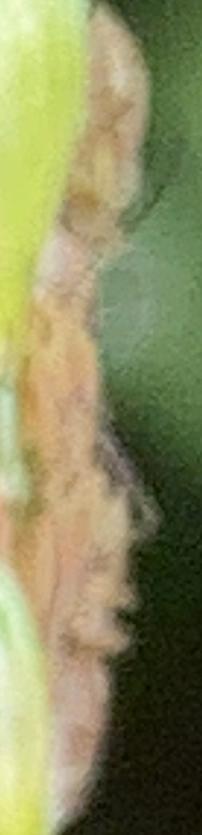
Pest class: english_grain_aphid